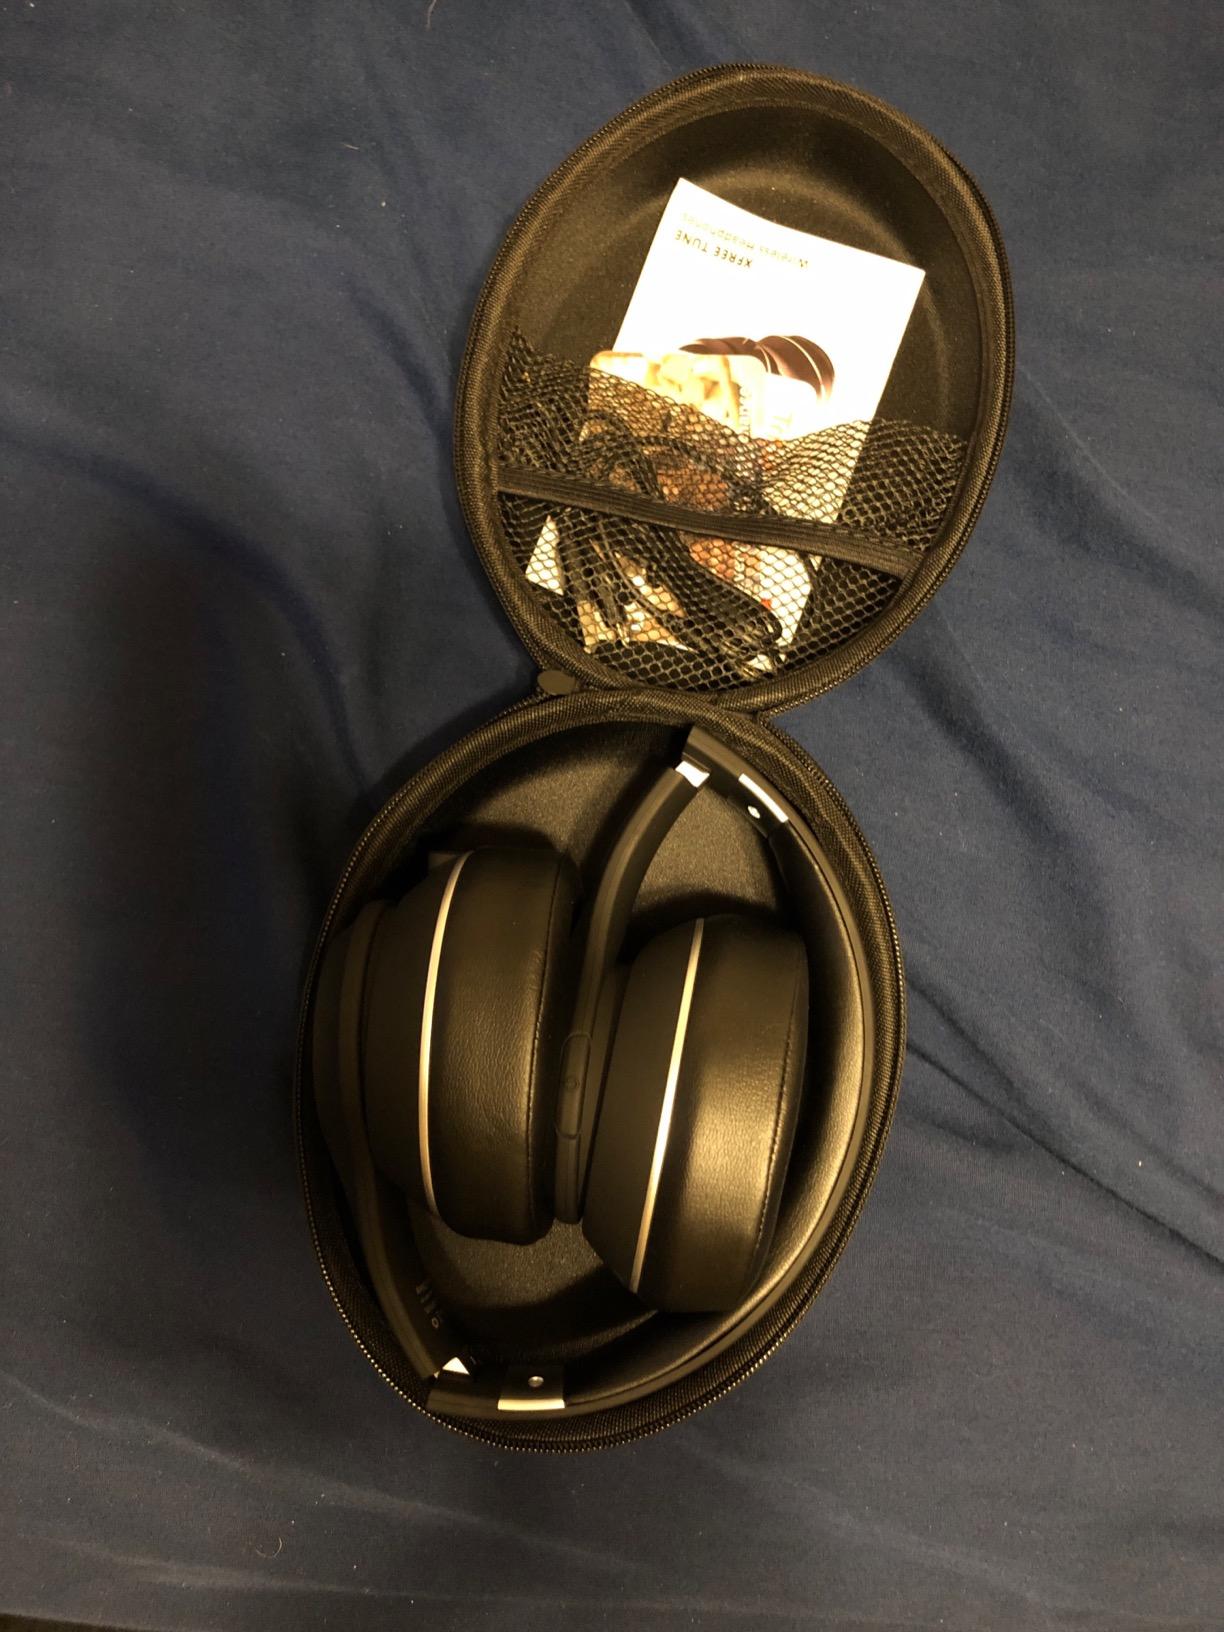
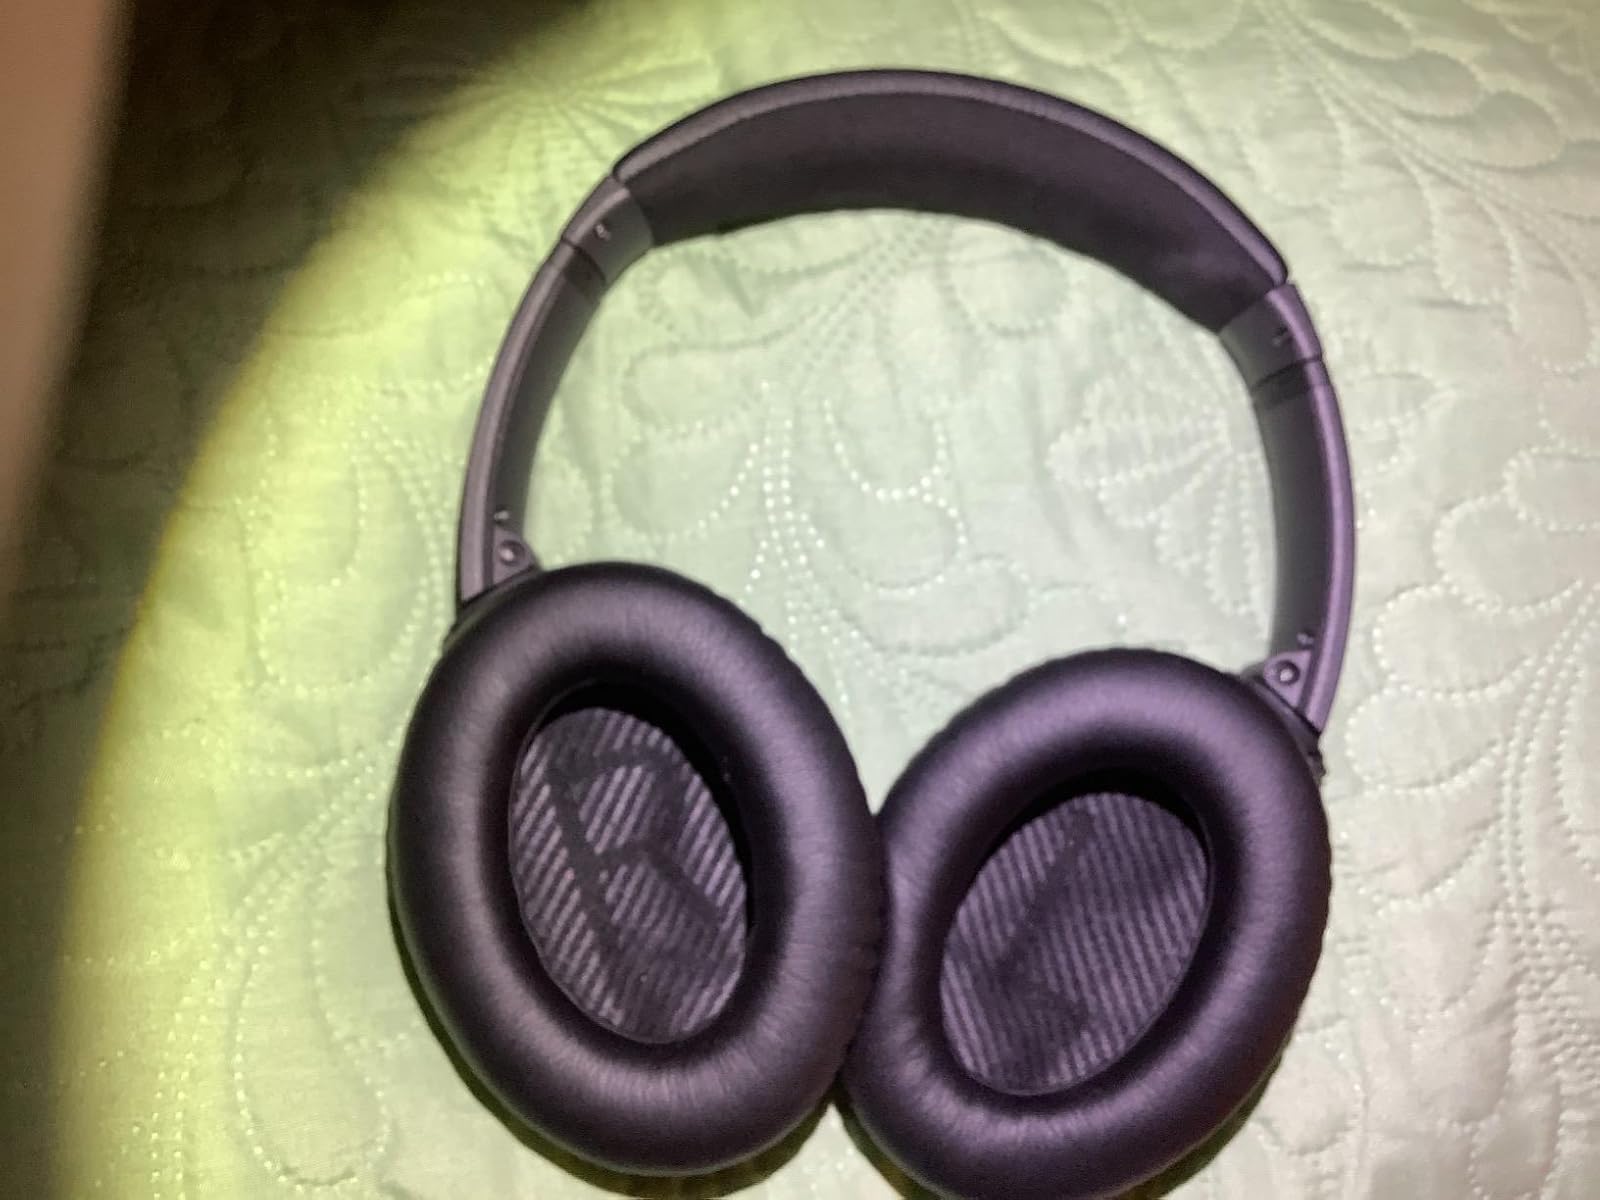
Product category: headphones
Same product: no